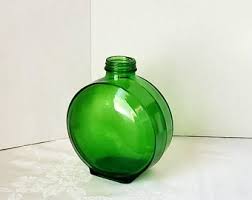
Label: glass